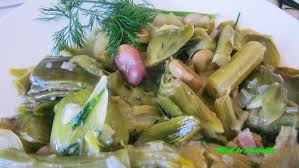
Yemek: enginar